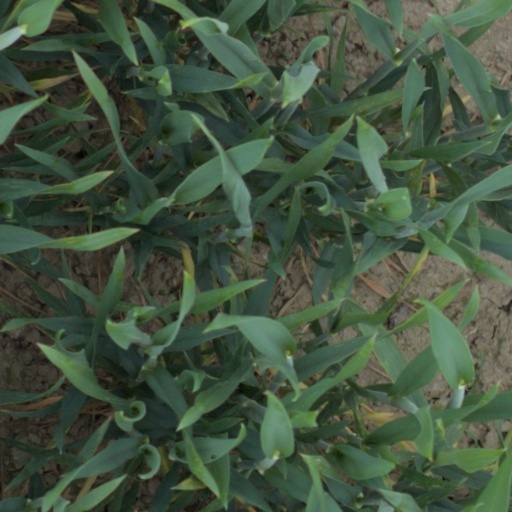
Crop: wheat